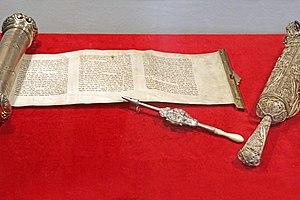
"Mojżesz Isserlès, dit le Rem""a est un éminent rabbin, talmudiste, philosophe et décisionnaire polonais du XVIᵉ siècle.
L’histoire des Juifs en Pologne a commencé il y a plus de mille ans. Elle comprend une longue période de tolérance religieuse et de prospérité de la communauté juive polonaise. À partir du xviiᵉ siècle, les Juifs sont victimes des nombreux conflits dus à l'absence d'un pouvoir fort en Pologne. Durant l'entre-deux-guerres, l'antisémitisme redouble. La communauté juive est presque entièrement détruite par les Allemands durant l’occupation allemande de la Pologne, lors de la Shoah.